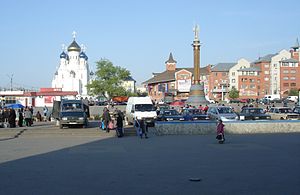
Liski
Liski er en by i Voronezj oblast i Rusland. Den ligger ved floden Don, omkring 80 km syd for Voronezj. Byen har et indbyggertal på 54.788.